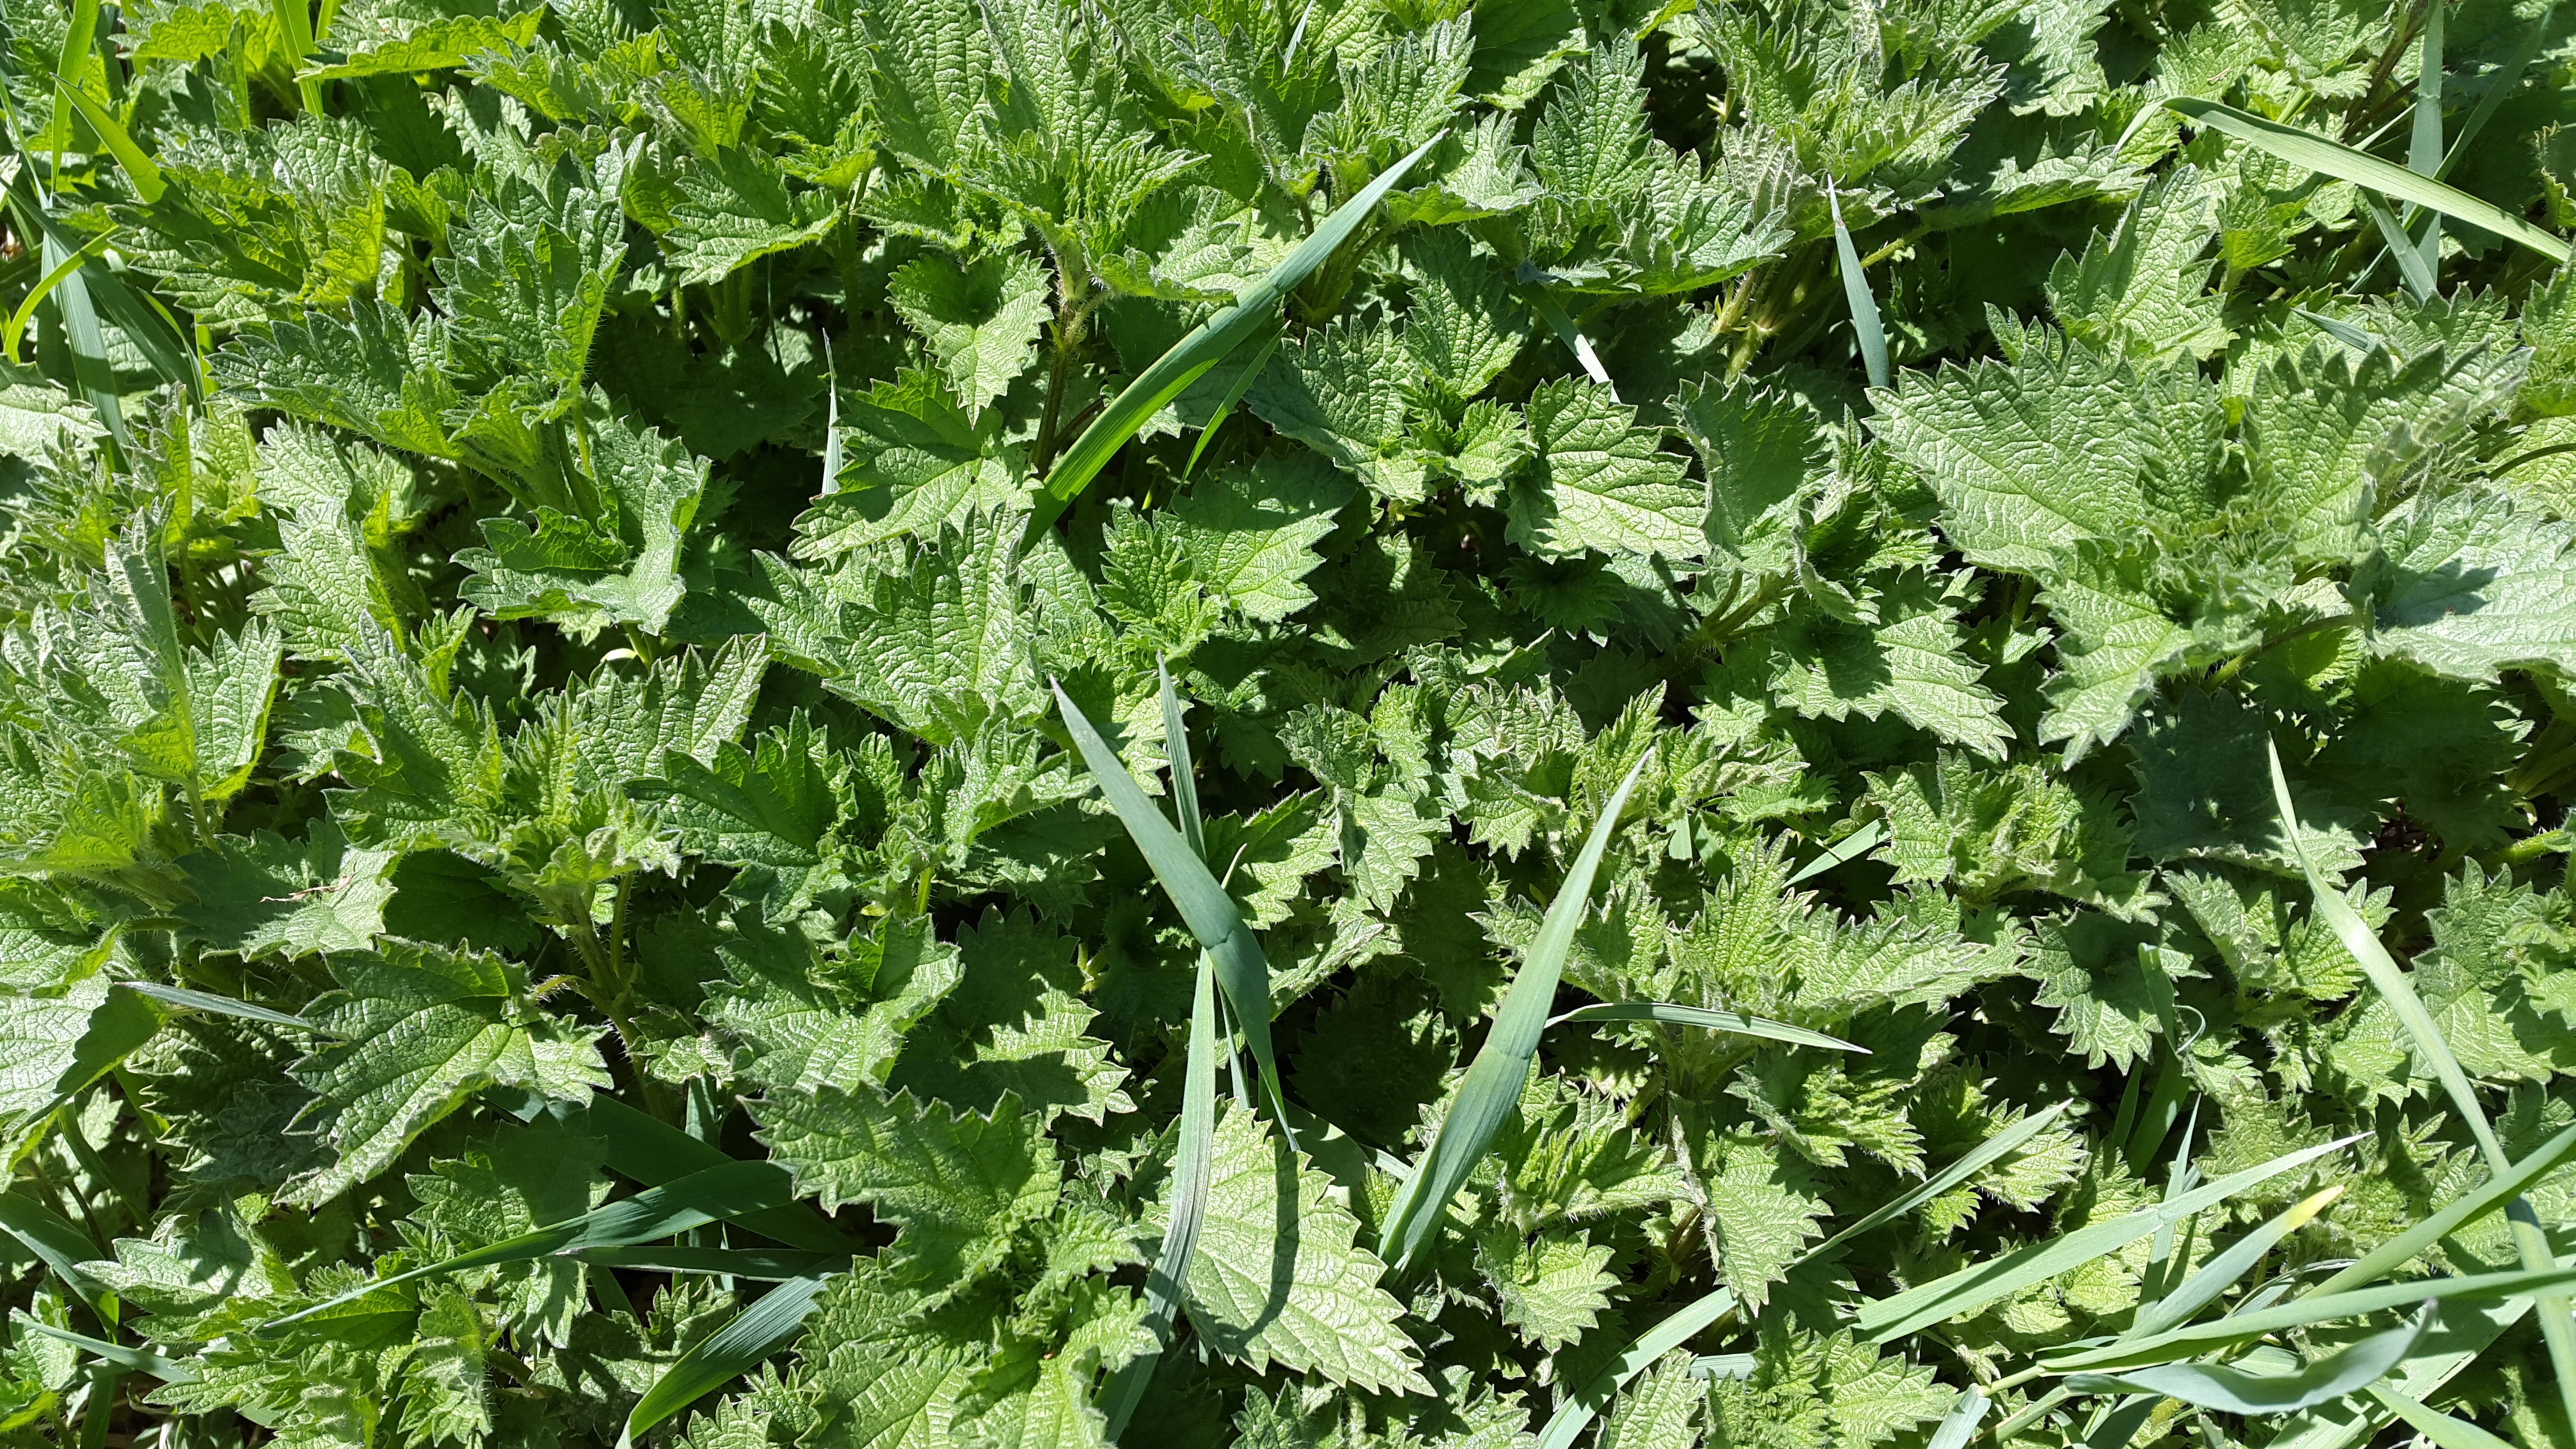
nature, plant, flower, food, green, herb, produce, vegetable, weed, leaves, vegetation, brassica, nettles, flowering plant, daisy family, urtica, stinging nettles, annual plant, land plant, mustard plant, brassica rapa, leaf vegetable, rapini